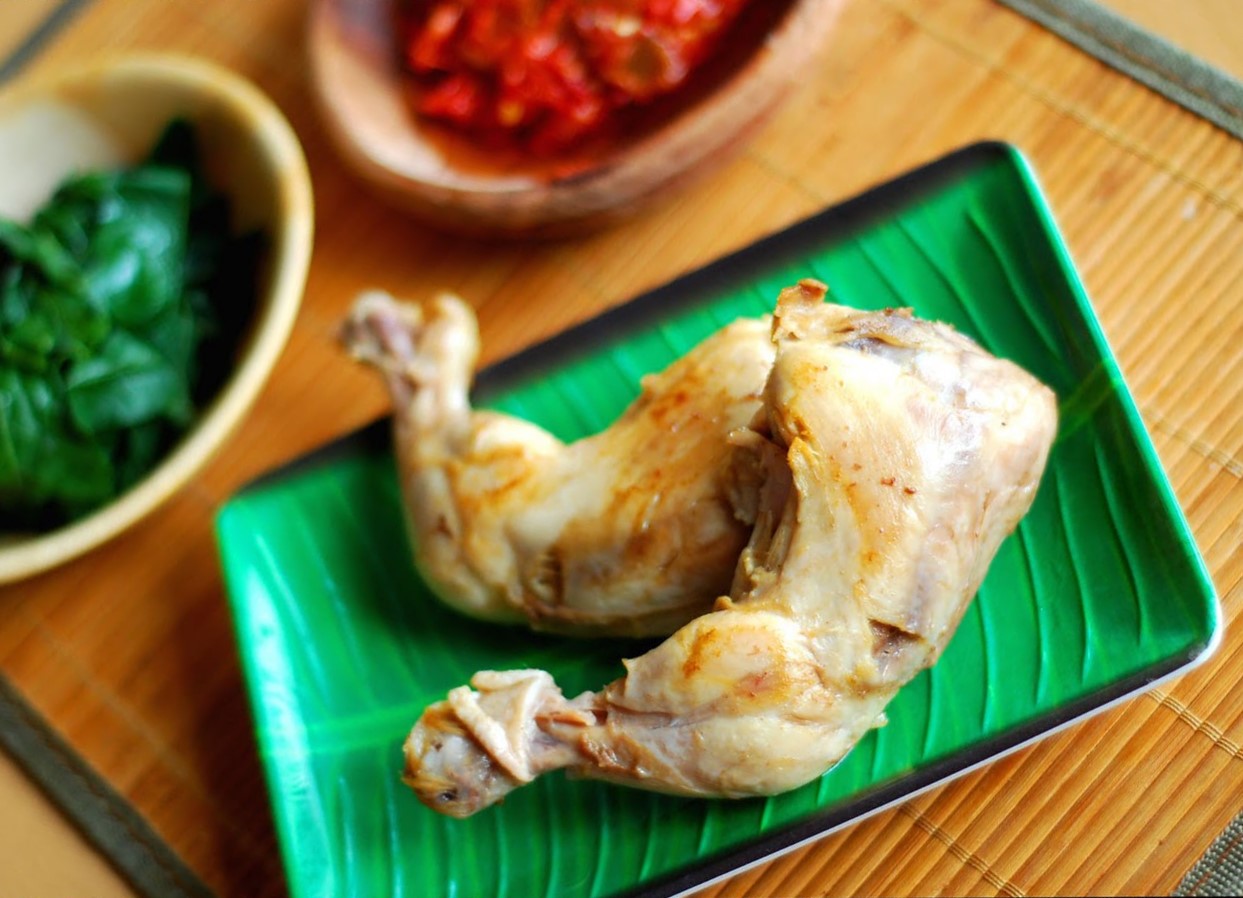
Label: ayam_pop